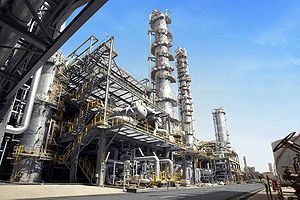
Petrokemi
Petrokemisk anlæg i Saudi Arabien
Petrokemi er den gren af kemi, hvor undersøgelser med omdannelser af råolie og naturgas til nyttige produkter og råvarer i form af petrokemikalier anvendes.